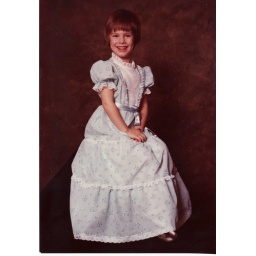
Anita in her flower girl dress